Fred Williamson

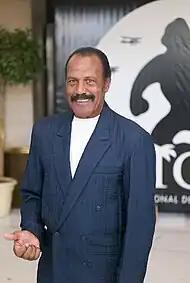
Williamson at the Festival de Cine de Sitges, October 2008.

Williamson acted alongside further American football player Jim Brown I "Three the Hard Way" (1974), "Take a Hard Ride" (1975), "One Down, Two to Go" (1982), "Original Gangstas" (1996) and "On the Edge" (2002). Williamson also guest starred with Brown in various television roles. In October 1973, Williamson posed nude for "Playgirl" magazine, preempting Brown's appearance in 1974. Williamson's early television roles included a role in the original "" episode "The Cloud Minders" (1969), in which he played Anka. He also played Diahann Carroll's love interest in the sitcom "Julia".